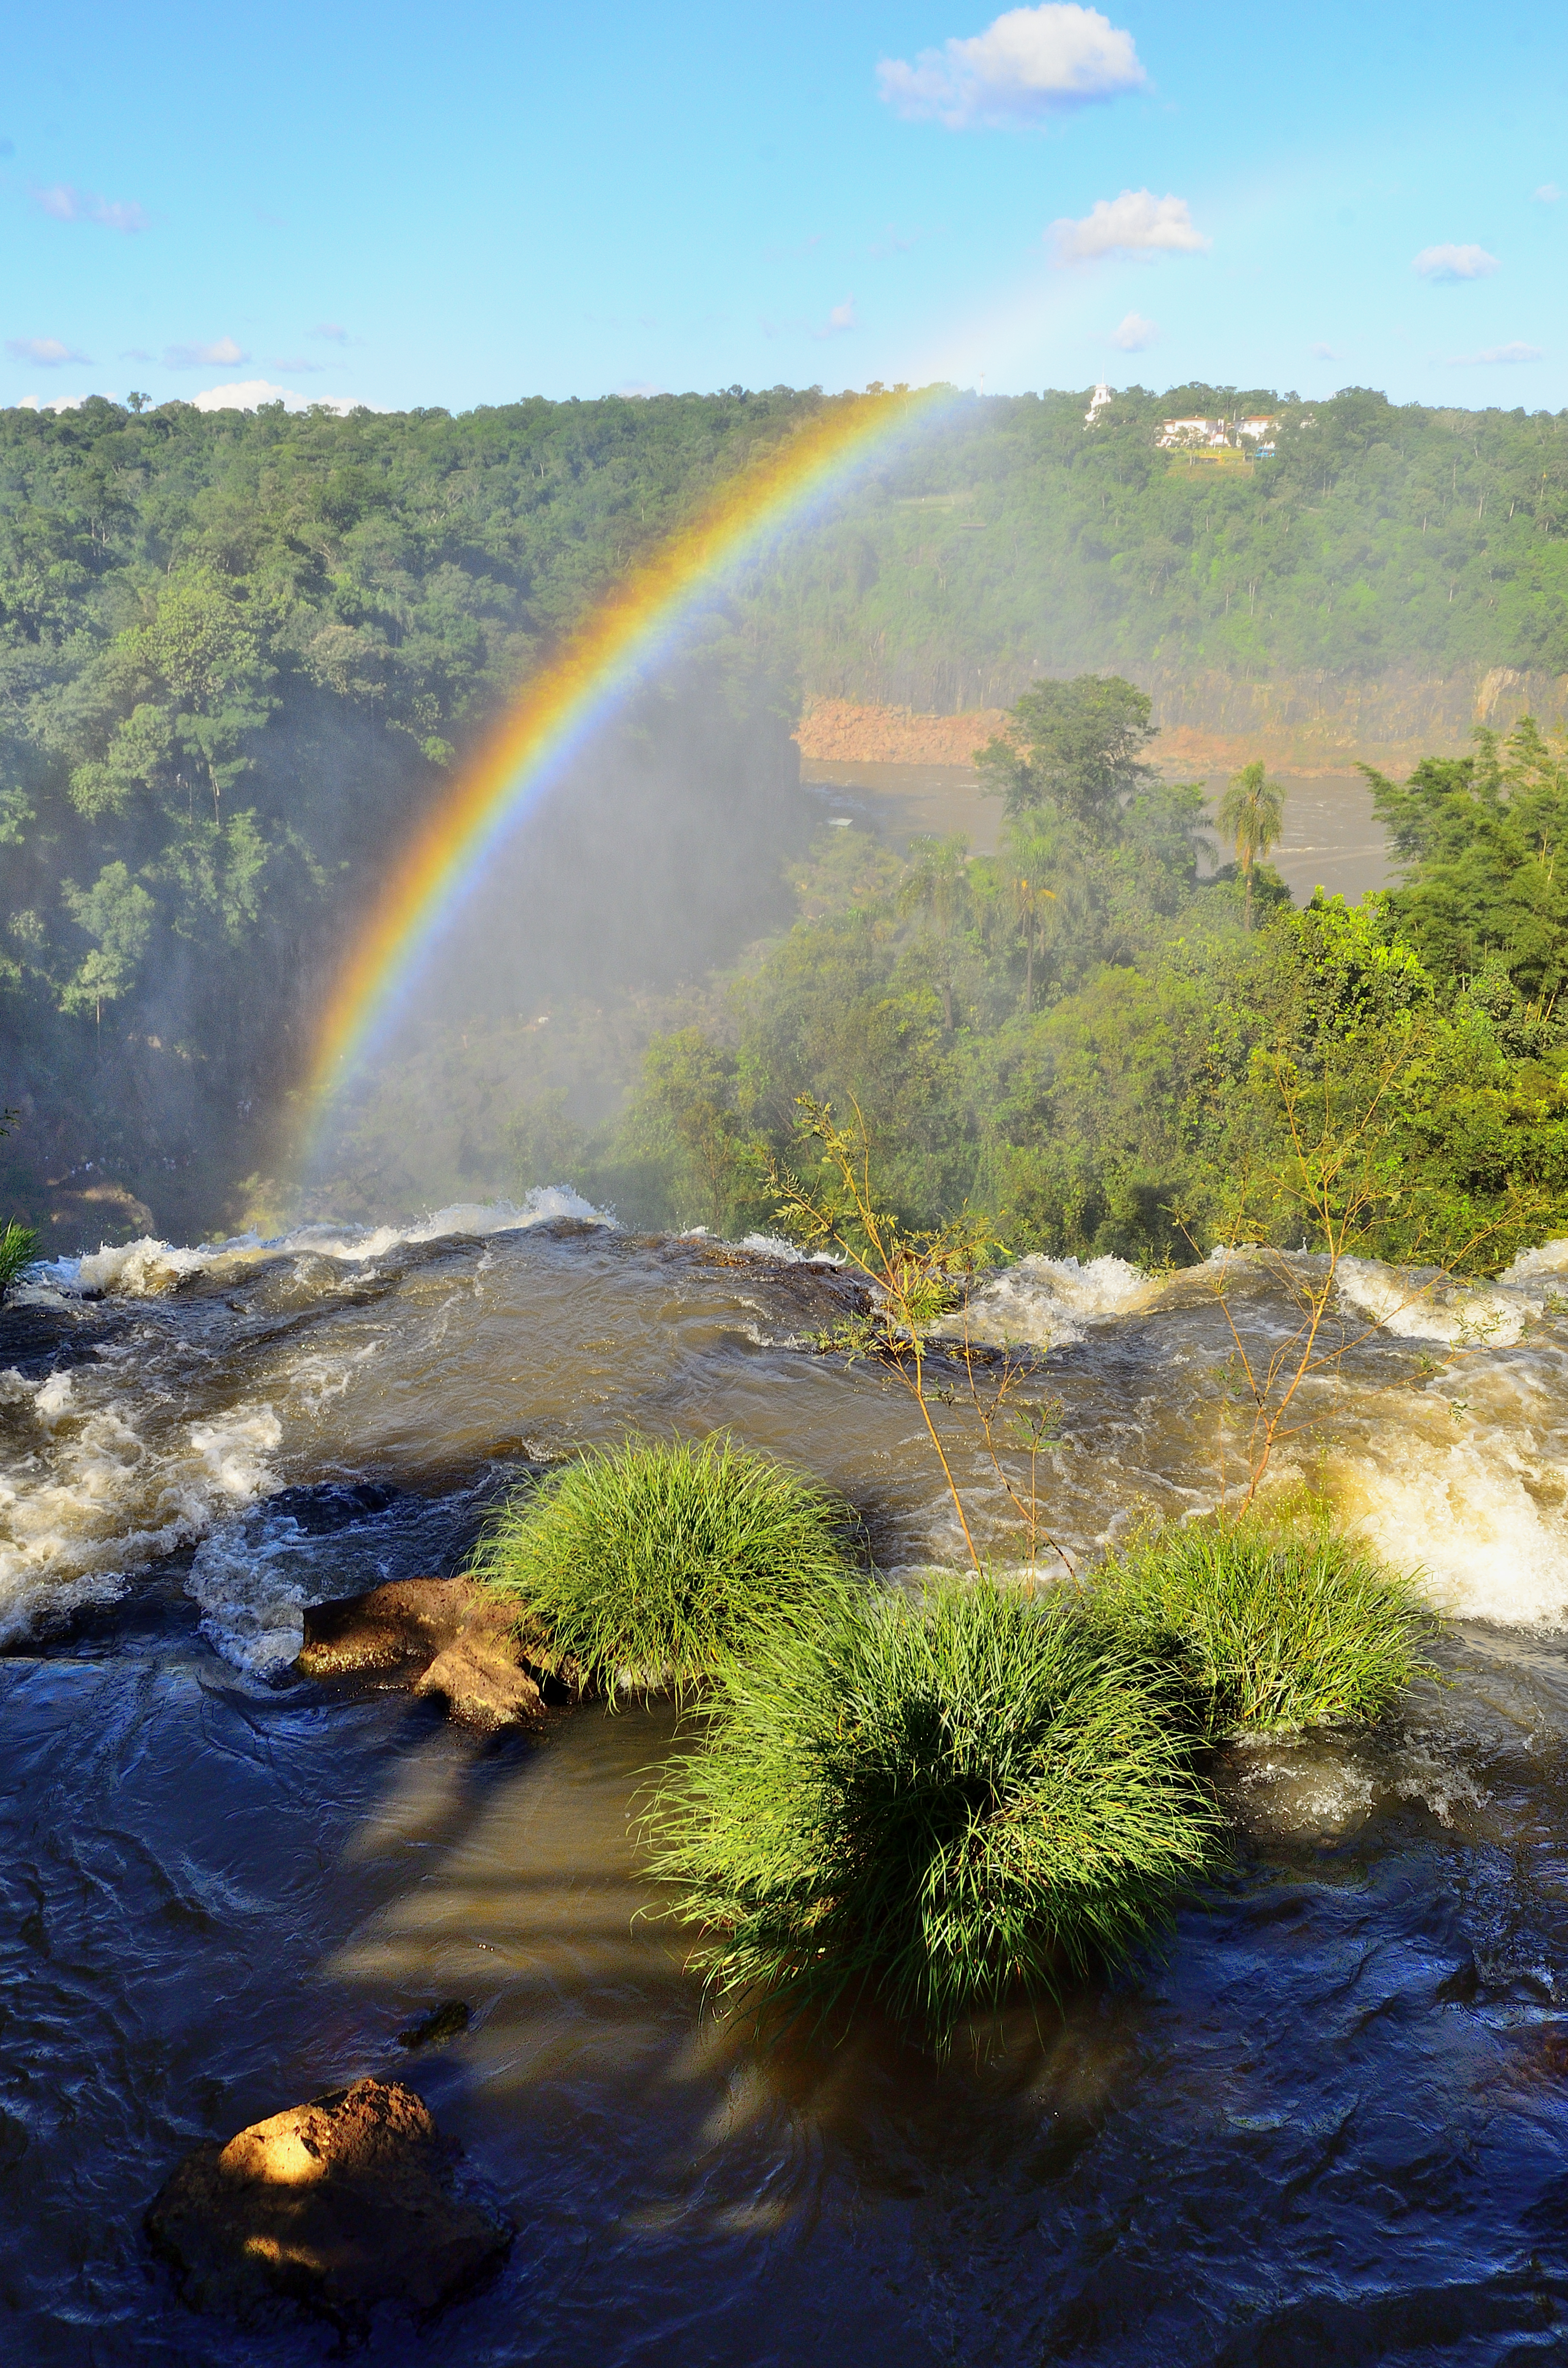
landscape, water, nature, waterfall, wilderness, river, stream, reflection, rapid, body of water, rainbow, falls, agua, argentina, cascada, iguazu, cataratas, iguassu, saltos, loch, water feature, atmospheric phenomenon